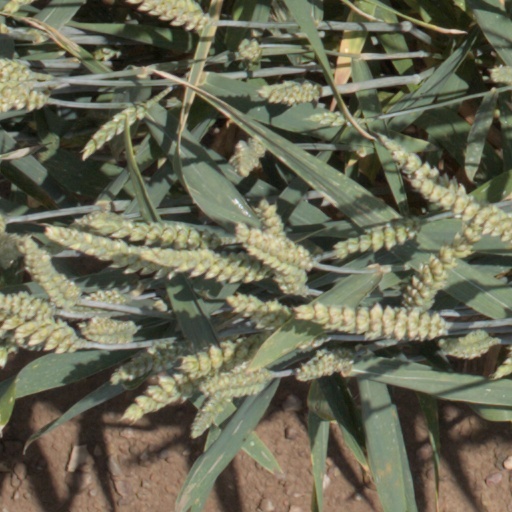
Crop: wheat